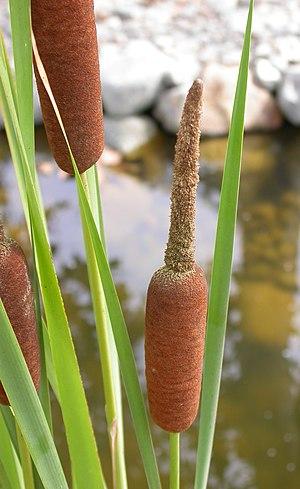
Les Typhales sont un ordre de plantes monocotylédones.